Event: Nepal Earthquake
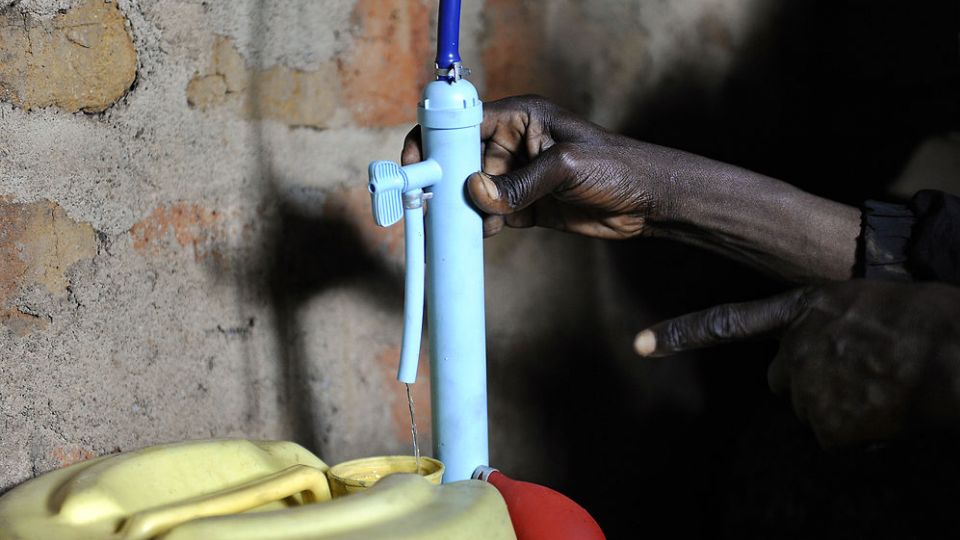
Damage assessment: no_damage